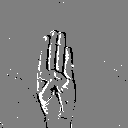
ASL letter: b